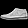
Label: Sneaker